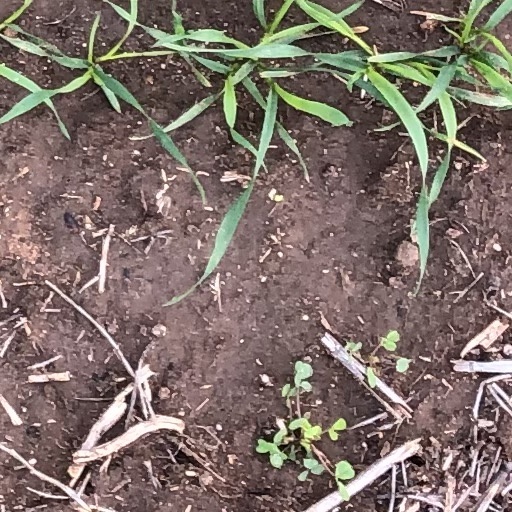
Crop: wheat